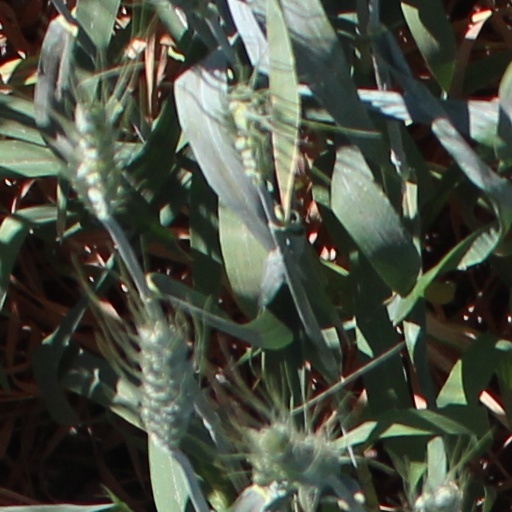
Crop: wheat